Johannes Boesiger

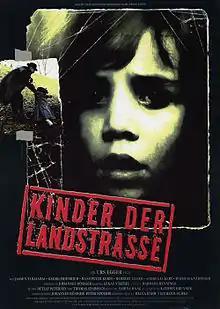
"Children of the Open Road", written and produced by Johannes Boesiger 1992

Johannes Boesiger was born the son of the Swiss actor and director Paul Bösiger. He was born in Freiburg i. Br. in Germany and at the age of 14 Boesiger became a professional actor for the city theatre of Nuremberg, where took on the main character in the play "Be silent, boy!" by Fitzgerald Kusz. The same year Boesiger worked as 2nd assistant director for his father. Following the early death of his father, Boesiger moved to Switzerland. At the age of twenty he started to work as a film critic for various newspapers in Germany, Austria and Switzerland including Der Tagesspiegel, Die Presse and Die Weltwoche and in 1984 became film editor at the renowned Neue Zürcher Zeitung. In 1989 Boesiger changed sides again, when he was hired by Swiss television to become in house producer, script developer and writer.